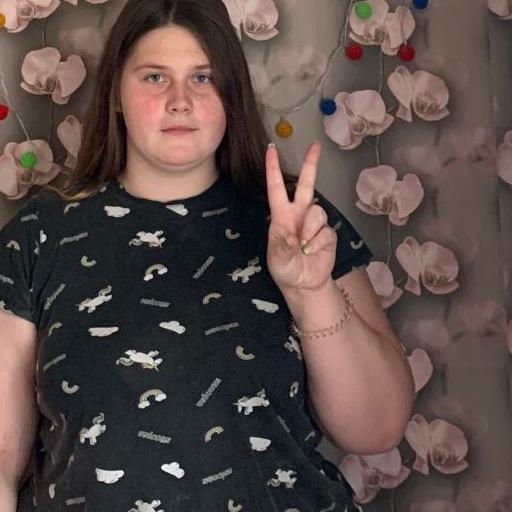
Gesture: peace